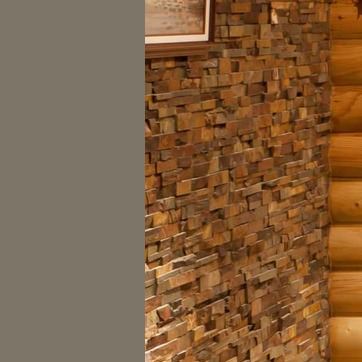
Material: stone